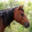
Label: horse